List of numbered streets in Manhattan

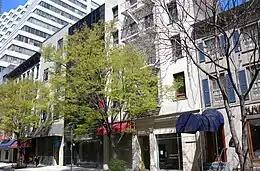
Shops along Designers' Way

33rd Street runs uninterrupted from First Avenue to Seventh Avenue where it turns into a pedestrian road for a quarter of a block and turns back into a street. Then it runs the rest of the way to 12th Avenue. It runs on the north side of Hudson Yards and the south side of the Empire State Building.